Monica McKelvey Johnson

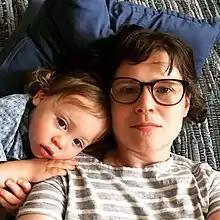

Monica McKelvey Johnson, born in Grand Rapids, Michigan, is an artist, curator, and activist living in Brooklyn, New York.